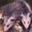
Label: possum